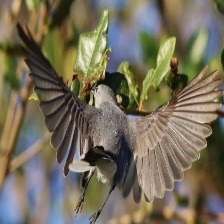
Species: BLUE GRAY GNATCATCHER
Scientific name: POLIOPTILA CAERULEA